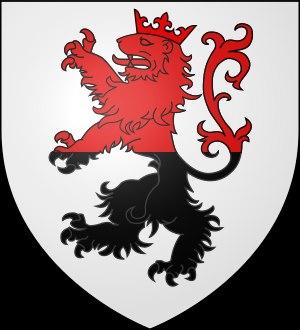
Liste des seigneurs de Careil.